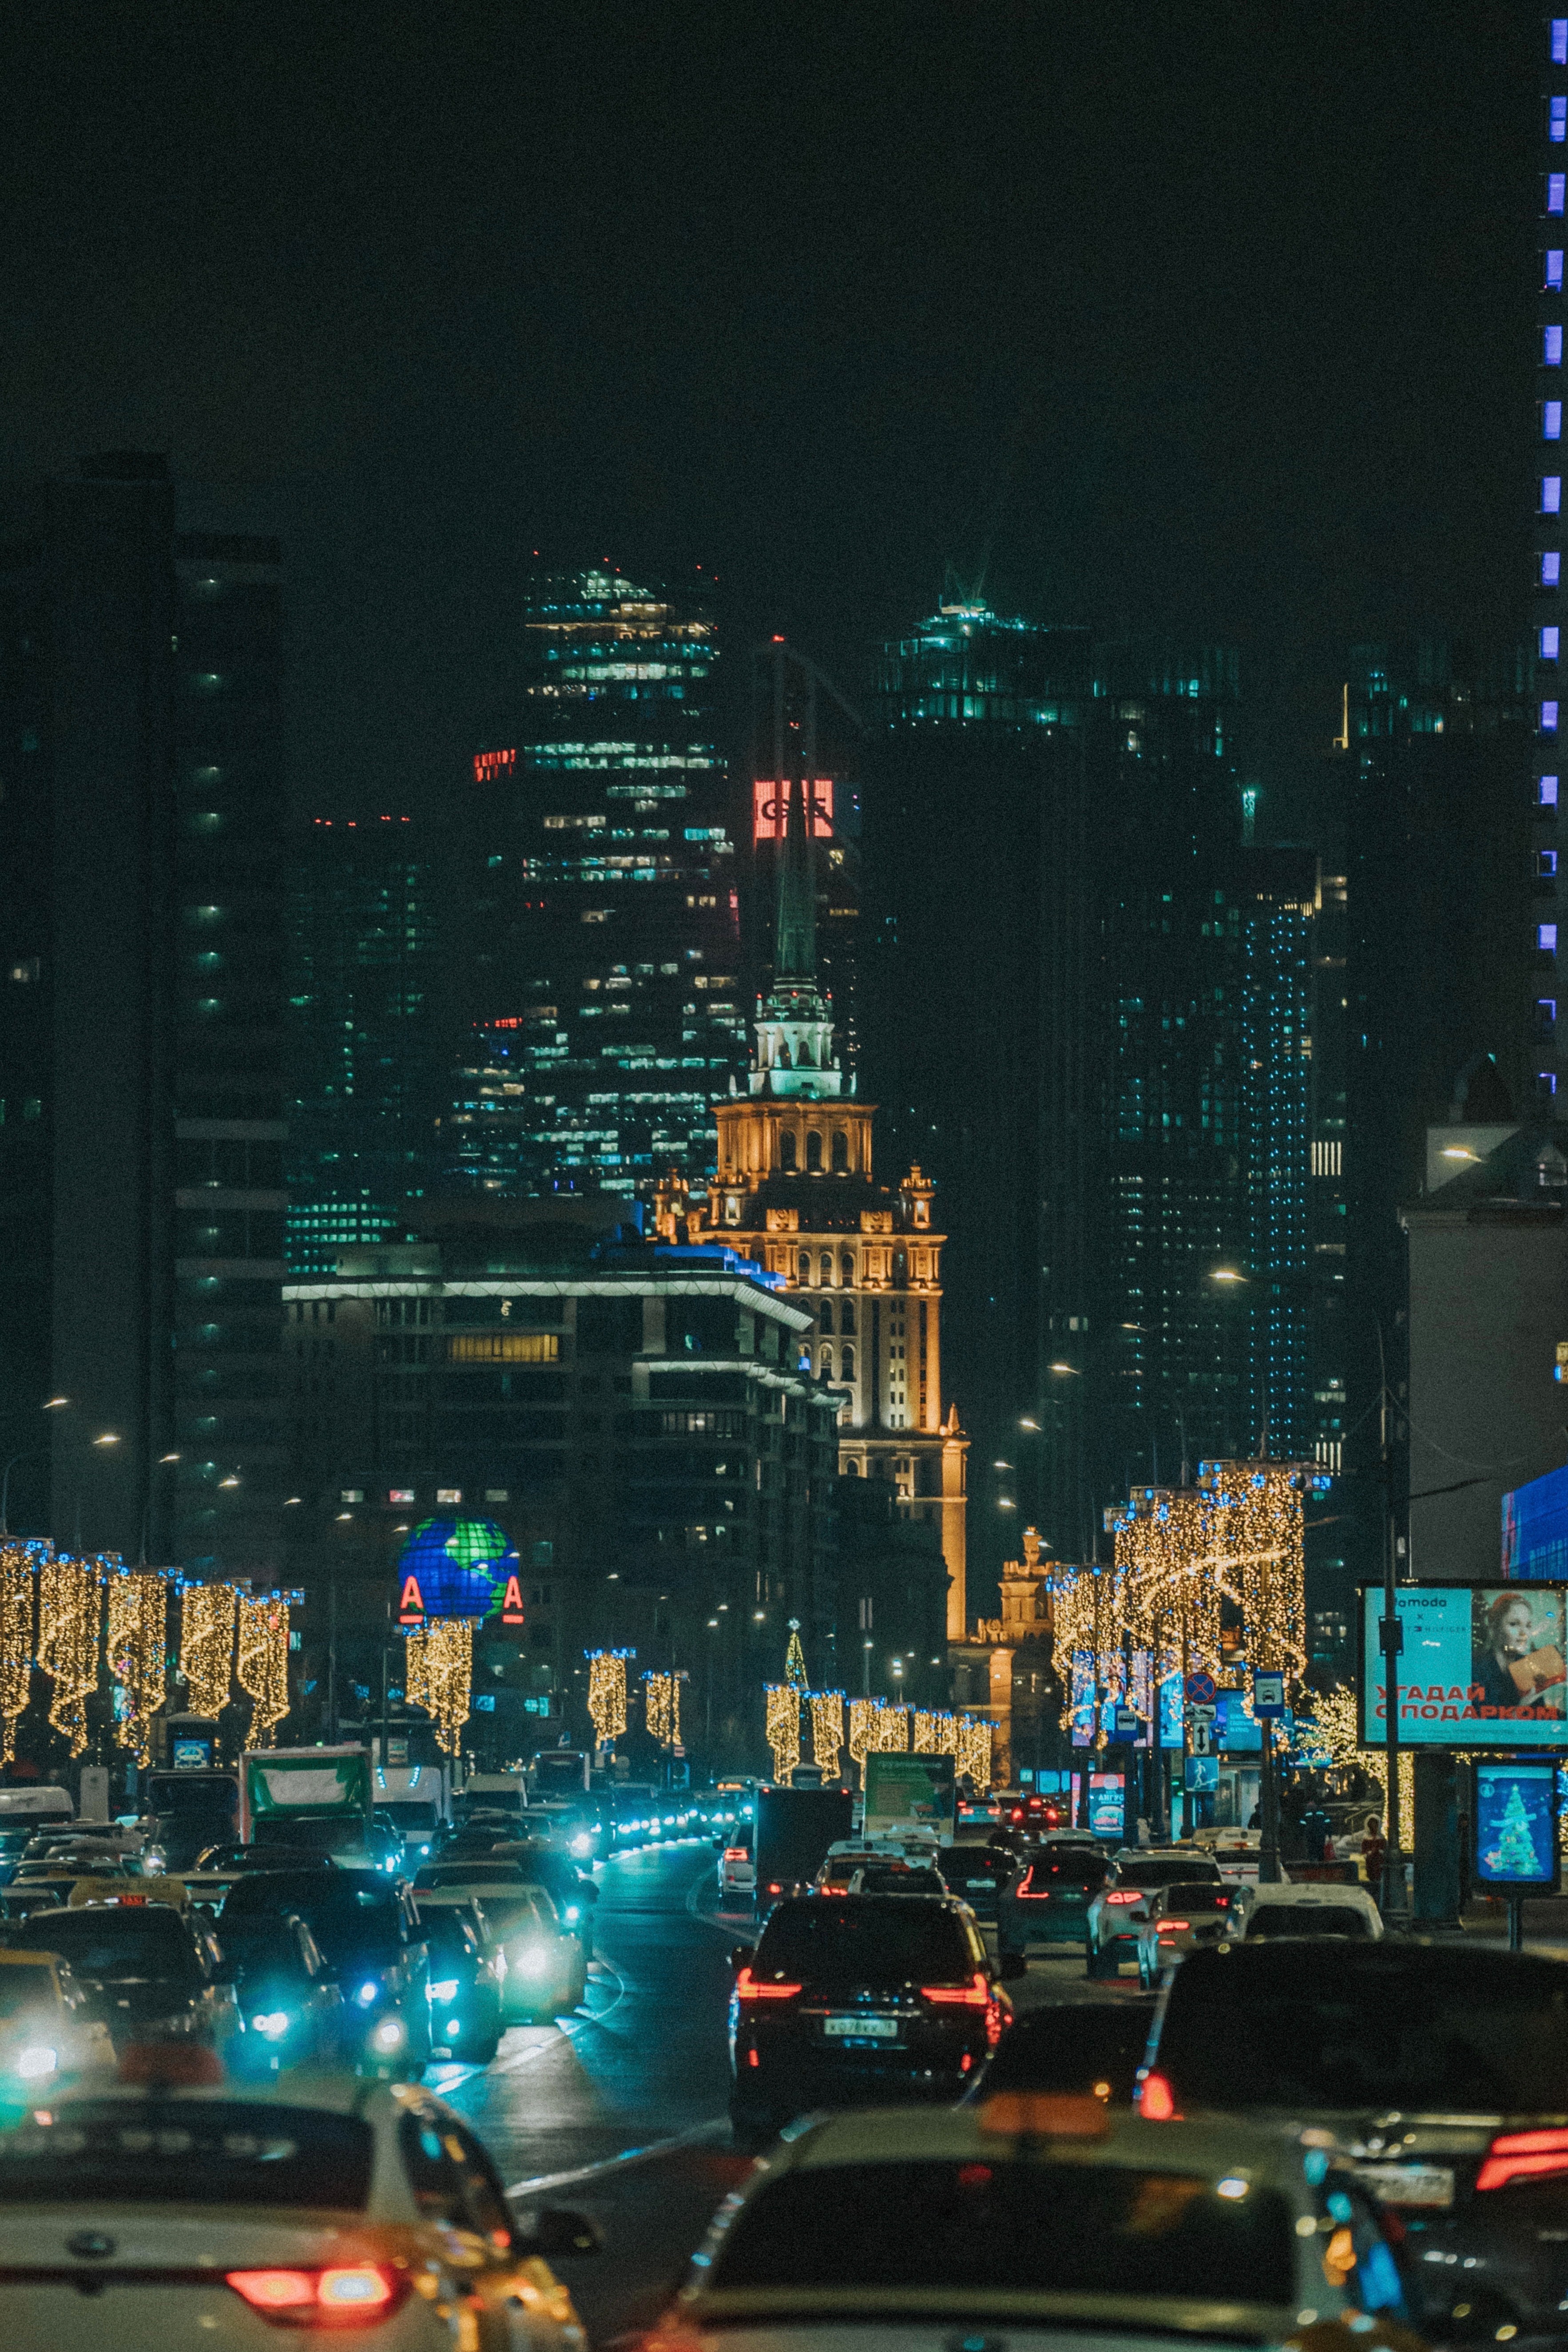
natural, skyscraper, building, car, automotive lighting, electricity, tower, vehicle, cityscape, tower block, midnight, city, metropolis, darkness, commercial building, mixed use, condominium, road, downtown, neon, traffic, event, reflection, street light, tire, evening, night, street, skyline, urban design, electrical supply, corporate headquarters, sky, apartment